Ludvig Kabell

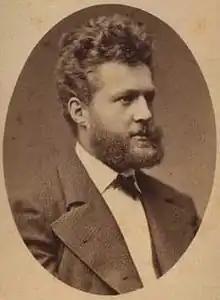
Ludvig Kabell in 1875

Ludvig Christian Brinck-Seidelin Kabell (21 July 1853 – 1 February 1902) was a Danish landscape painter. He is known for his landscape art.